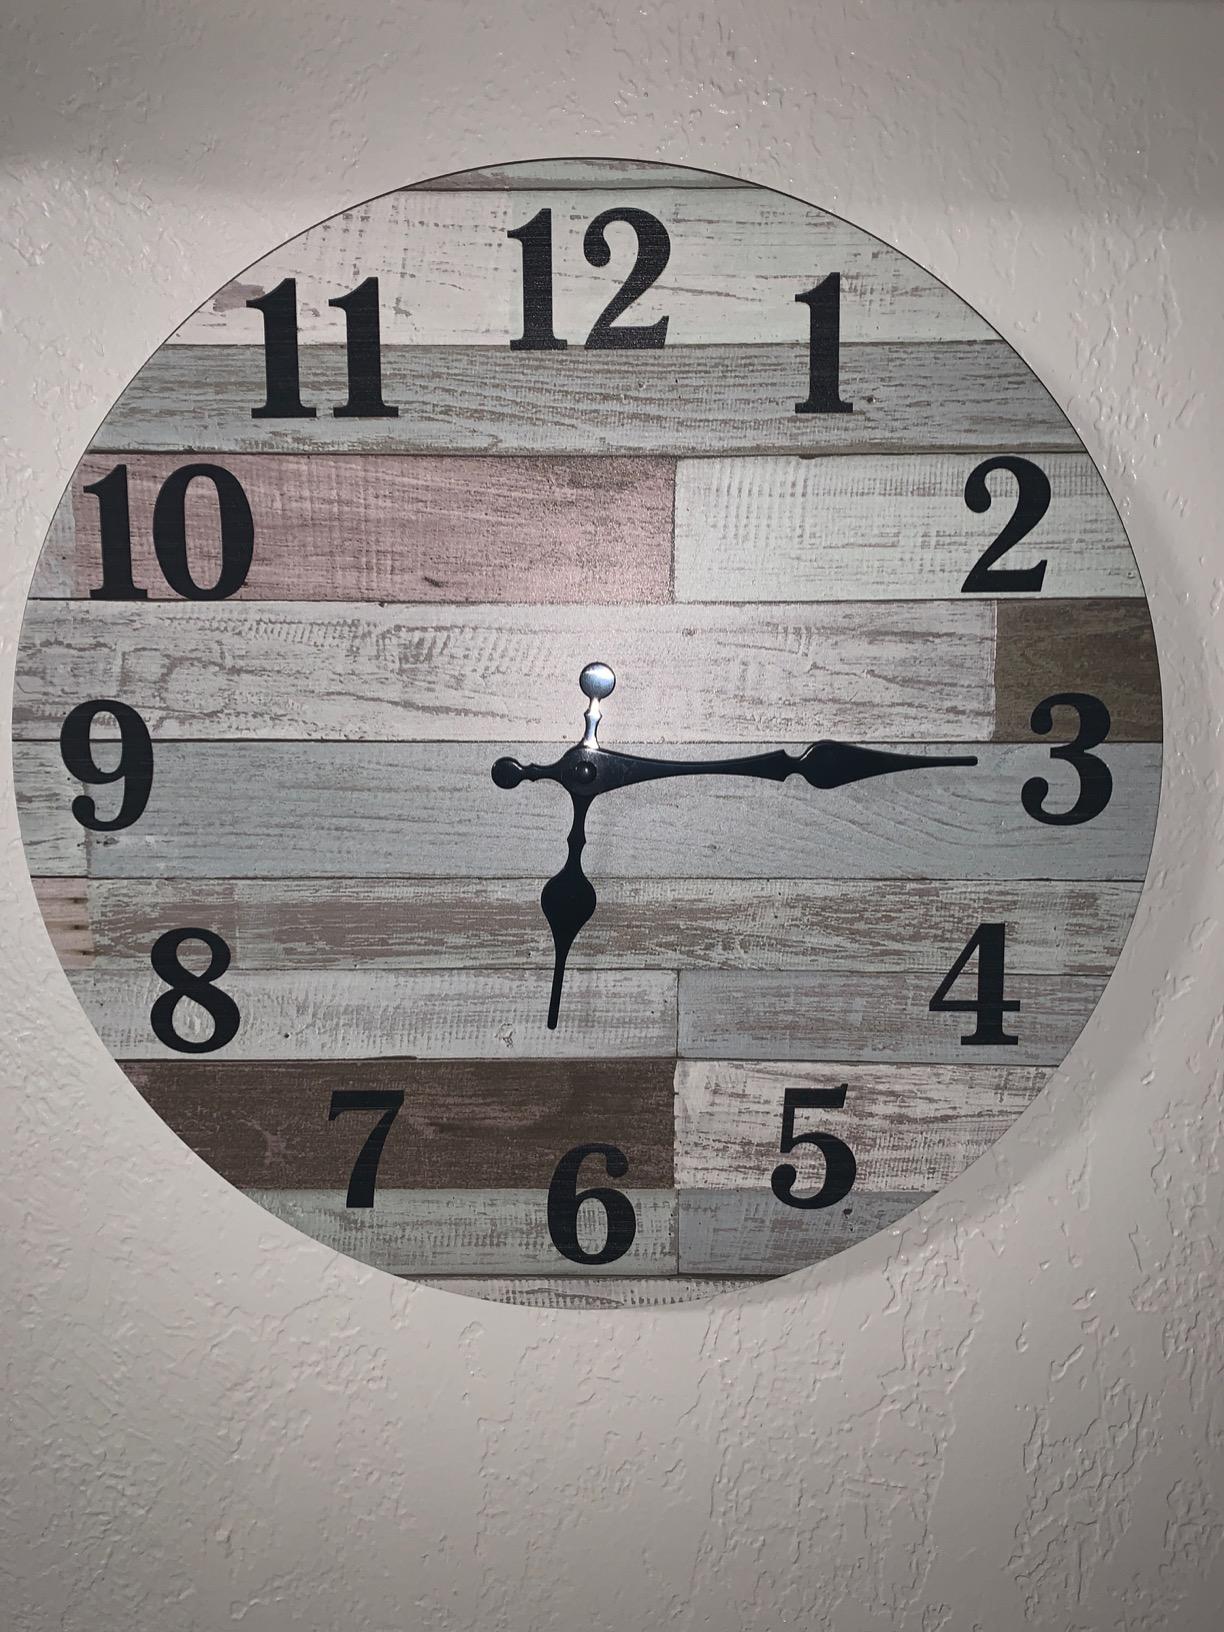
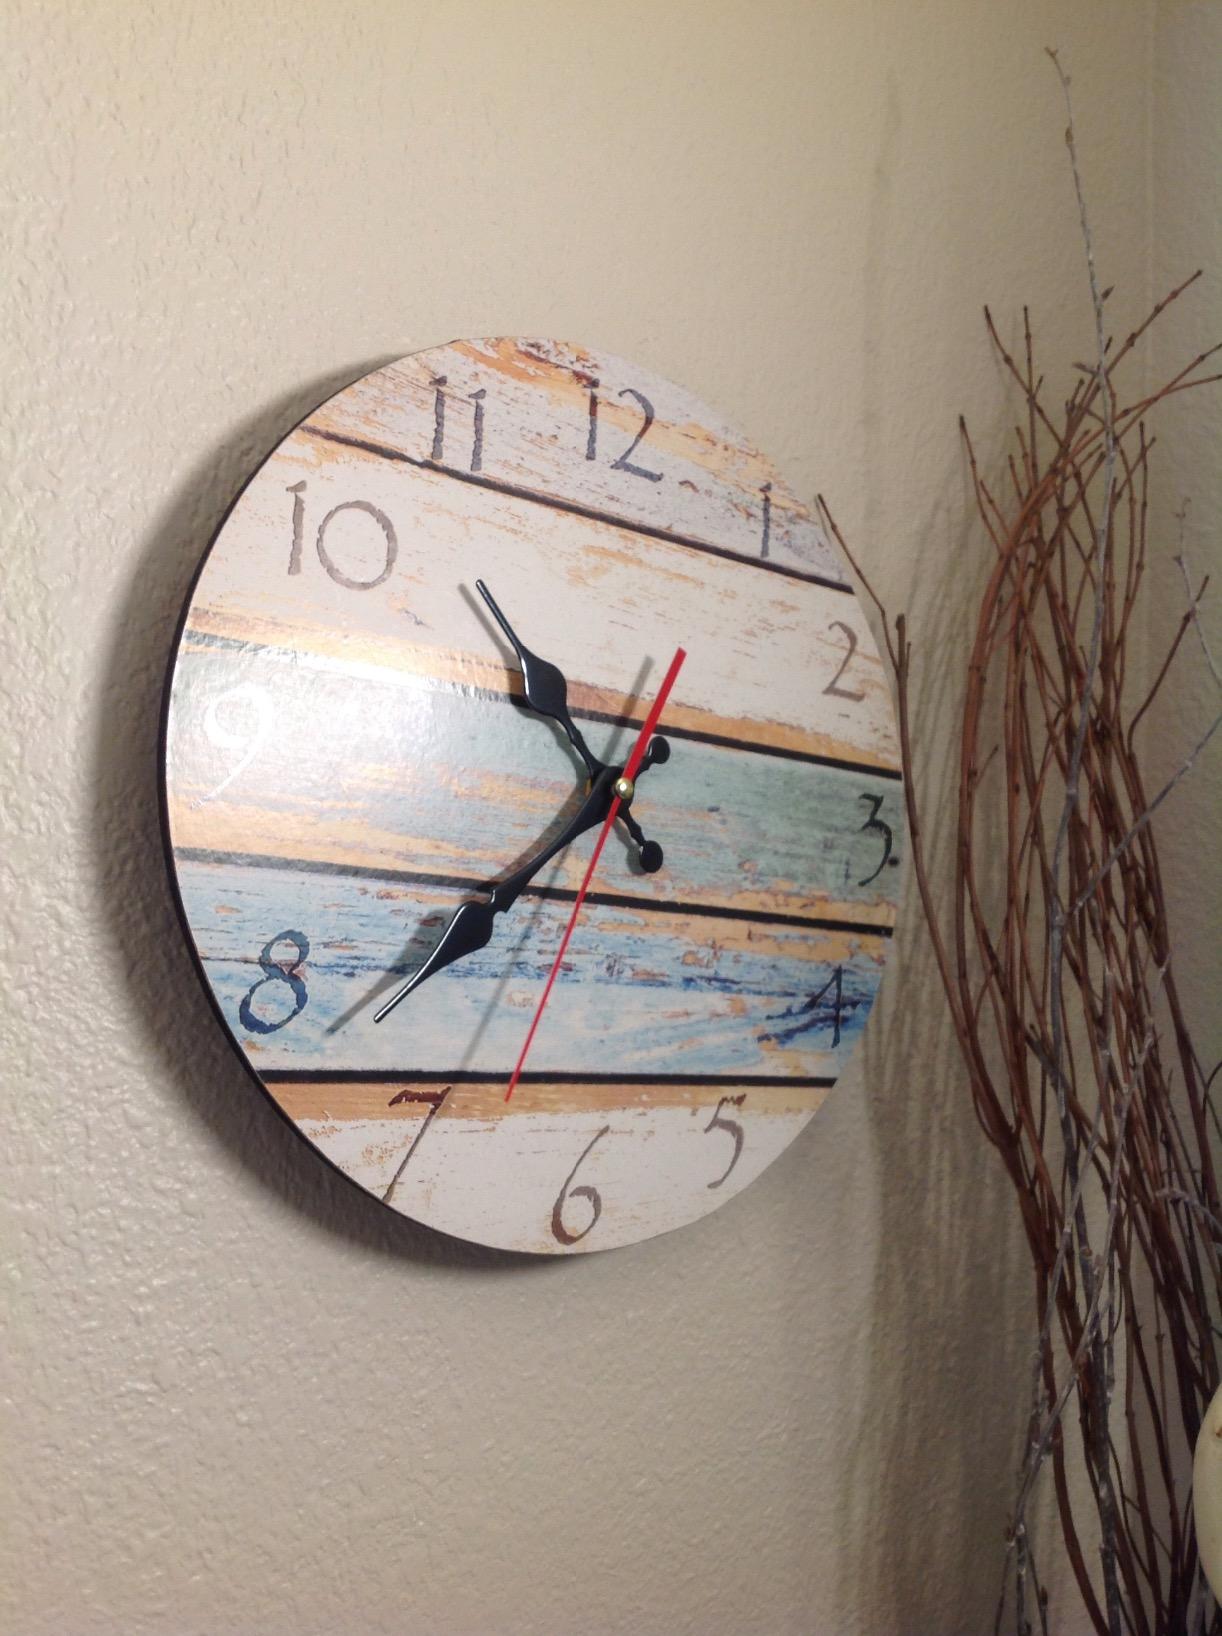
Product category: clock
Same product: no